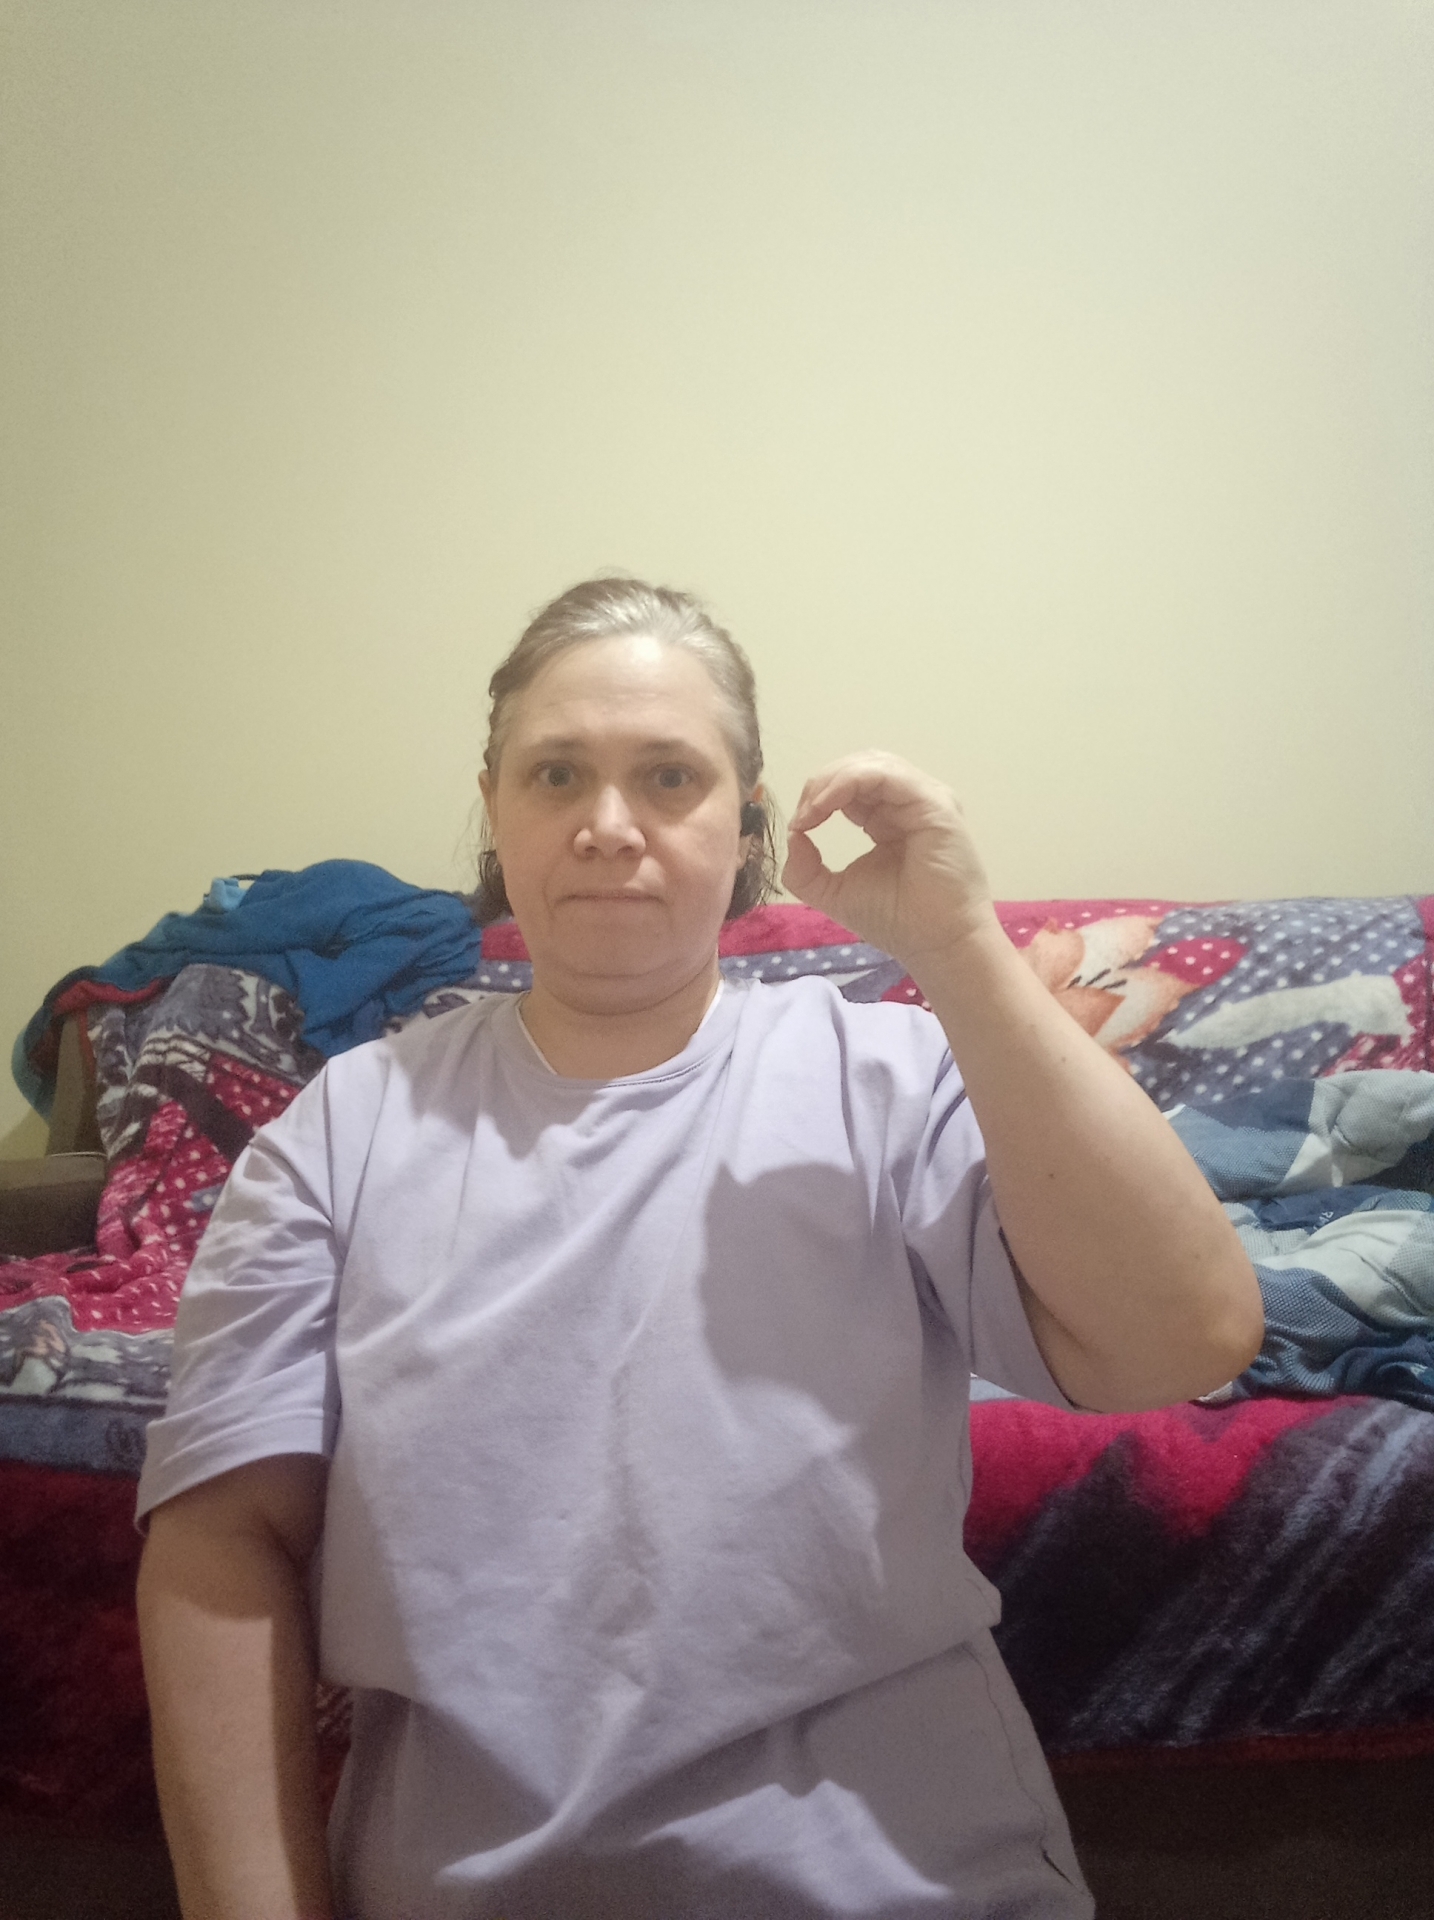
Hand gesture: grip